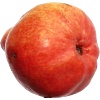
Label: Pear Red 1